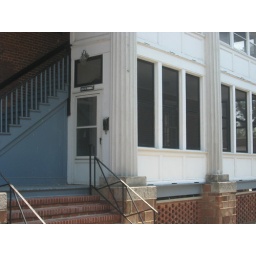
Our screen door and screen porch. I peeked in all the windows. The rooms are so much smaller than I remembered!